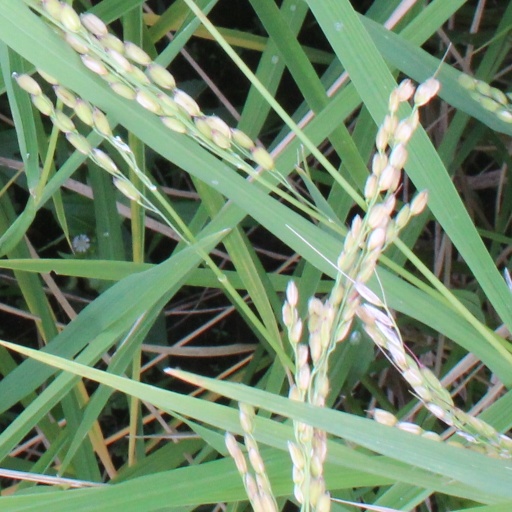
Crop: rice